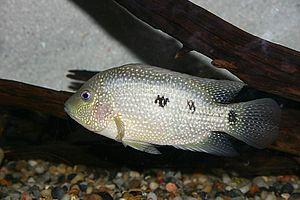
Herichthys cyanoguttatus est une espèce de poissons de la famille des Cichlidés. Elle est présente aux États-Unis et au Mexique.
Herichthys est un genre de poissons de la famille des Cichlidae.
La famille des Cichlidés appartient au sous-ordre des Labroidei, qui compte aussi des familles comme les Pomacentridés ou les Scaridés. Cette famille comporte plus de 200 genres et entre 1 600 et 1 800 espèces, réparties principalement en Afrique, en Amérique centrale, Amérique du Sud, Texas, Israël, Madagascar, Syrie, Iran, Sri Lanka et sur les côtes sud des Indes. De nombreuses espèces sont importées et parfois élevées en Europe à des fins aquariophiles, en raison de leurs couleurs vives et de leurs mœurs parfois évoluées. On compte parmi ses membres les plus célèbres le scalaire, l'oscar ou encore le discus. La disparition massive des 200 espèces différentes de Cichlidés du lac Victoria, espèces qui se sont diversifiées depuis 12 000 ans, est une illustration des menaces qui pèsent sur la biodiversité.